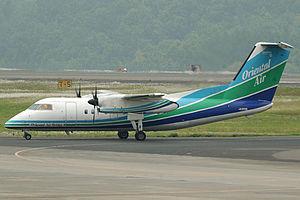
Voici la liste des compagnies aériennes actuellement opérationnelles au Japon.